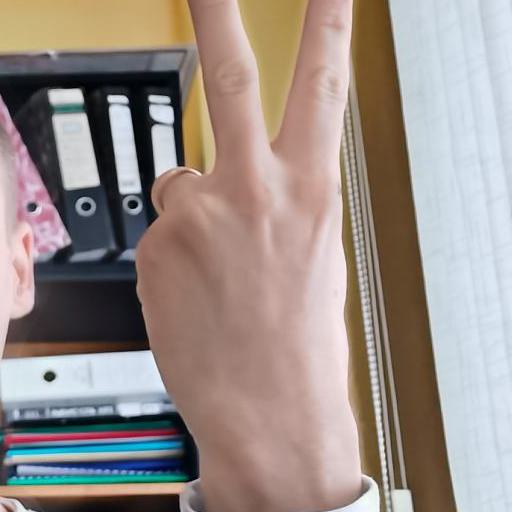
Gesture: peace_inverted